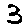
Label: 3